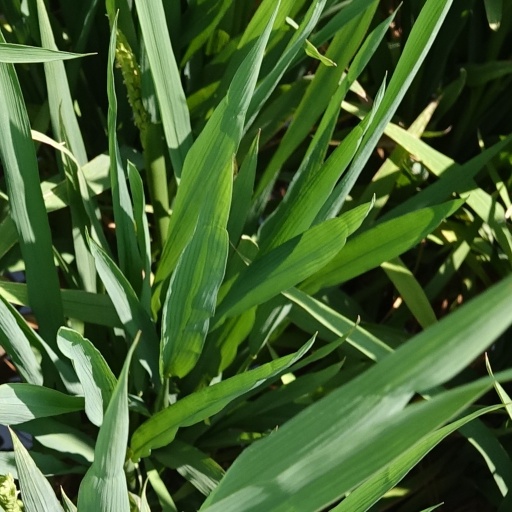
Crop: rice